Sporting Cristal

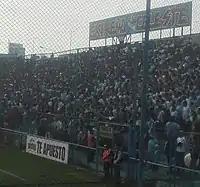
Extremo Celeste in 2018

In 2009, the Primera División Peruana would change the tournament structured which caused Sporting Cristal to have mediocre results for the next few years into the new decade. After a seven-year dry spell it would become the national champion once more during the 2012 season when it defeated Real Garcilaso in the finals. They qualified to the 2013 Copa Libertadores where they did not pass the tournament's group stage. In the 2013 season, they played on the same liguilla as Real Garcilaso and fought for a place in the final up to the last match of the season in which they finished third and qualified for the 2014 Copa Libertadores once more.